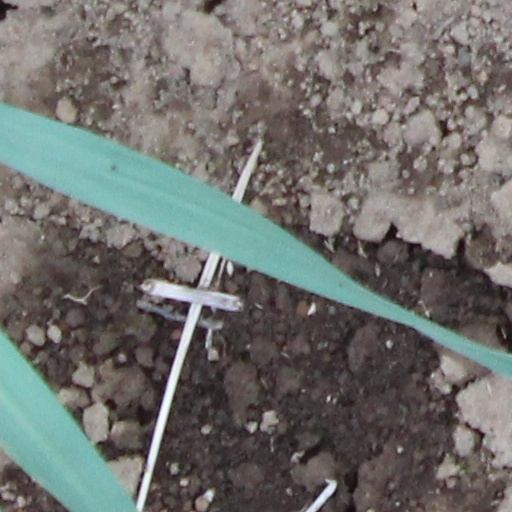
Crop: wheat